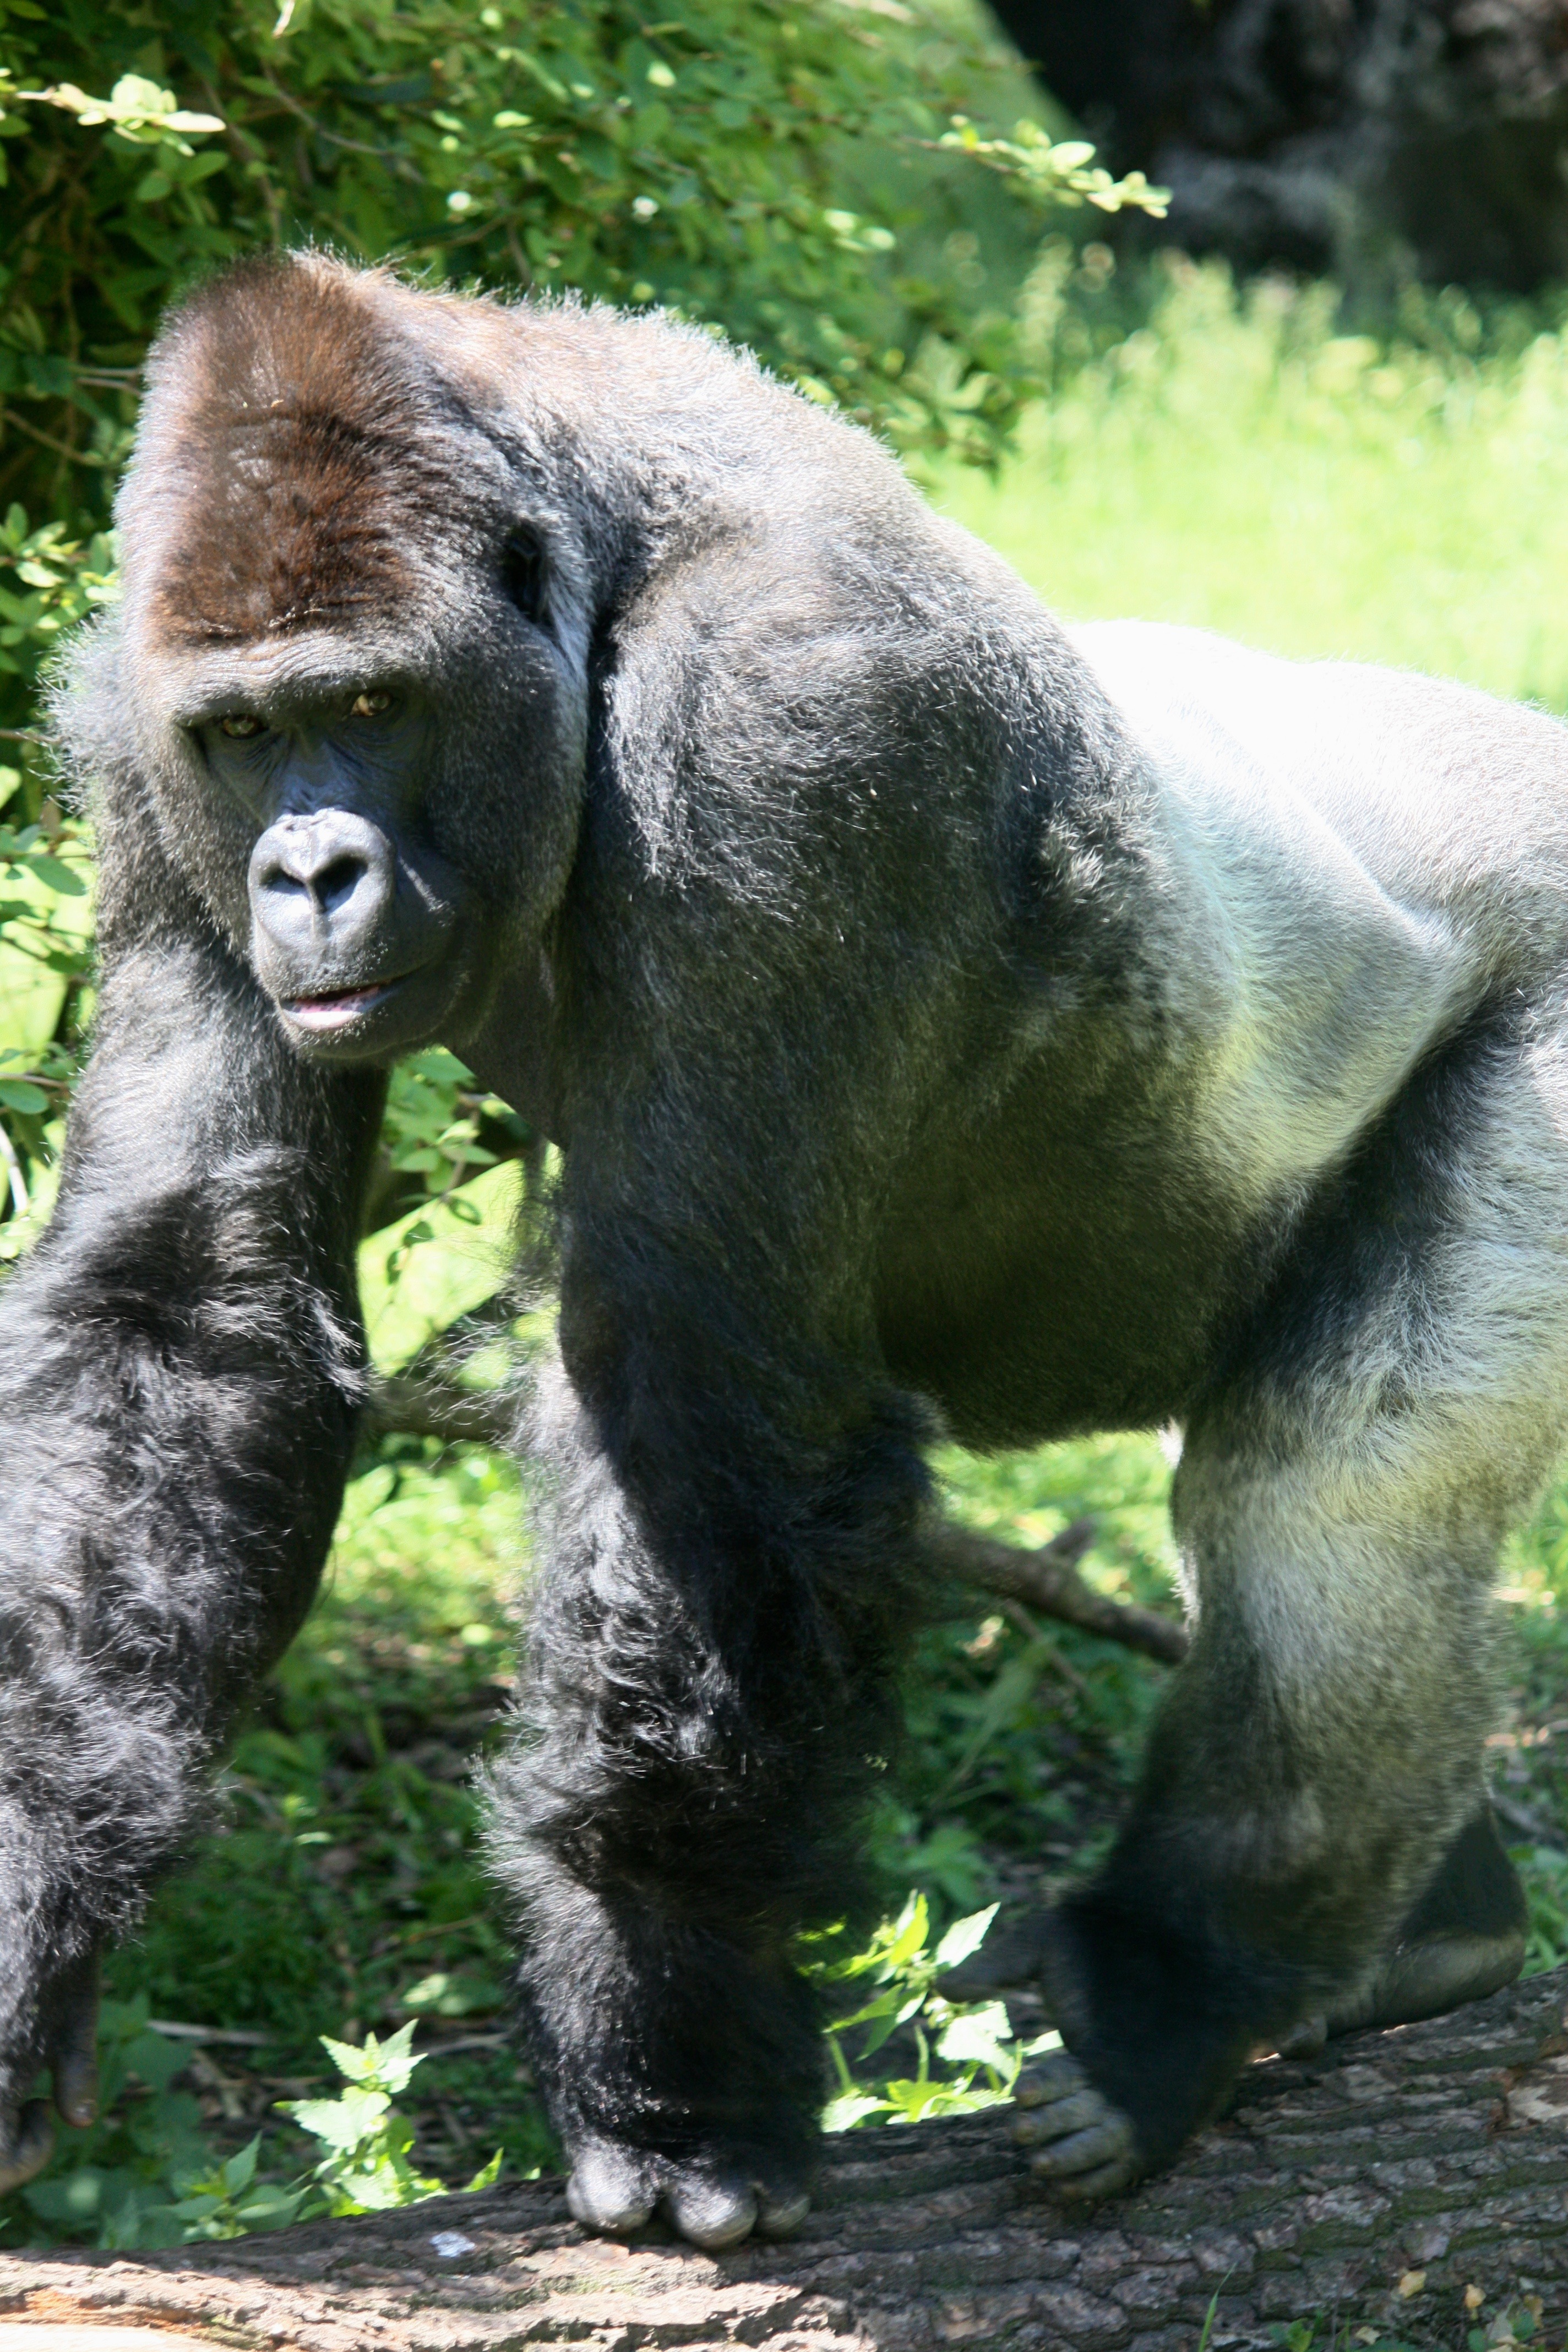
black and white, animal, wildlife, zoo, mammal, monkey, fauna, primate, gorilla, ape, animals, vertebrate, grey back, western gorilla, great ape, white back